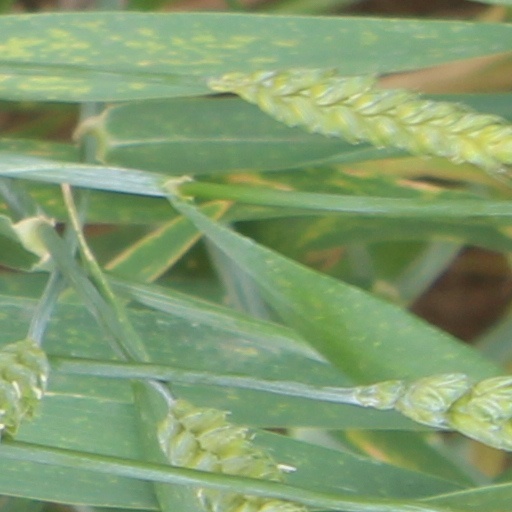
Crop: wheat